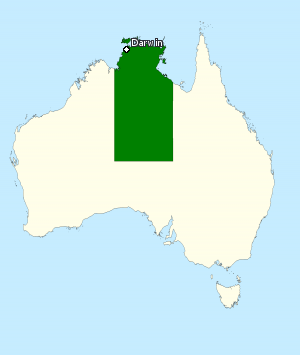
Valgkredse til Repræsentanternes Hus i Australien / Commonwealth valgkredse fra 2010 / Territorierne
Valgkreds i Lingiari i Northern Territory
Der er 150 valgkredse til Repræsentanternes Hus i Australien, kaldet Divisions, som hver vælger en repræsentant til Australiens Repræsentanternes Hus. De betegnes ofte electorates eller seats. Hver valgkreds vælger et medlem til Repræsentanternes hus, så valgkredsene er enkeltmandskredse.